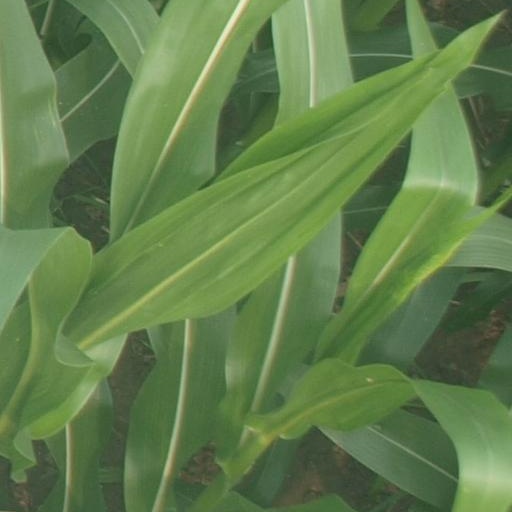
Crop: maize; corn